Turkish Airlines Flight 981

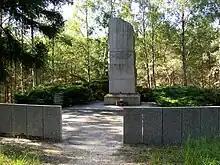
Monument to the crash victims in Ermenonville Forest

The French Minister of Transport appointed a commission of inquiry by the "Arrêté" 4 March 1974 and included Americans because the aircraft was manufactured by an American company. There were many passengers on board from Japan and the United Kingdom, so observers from those countries followed the investigation closely.